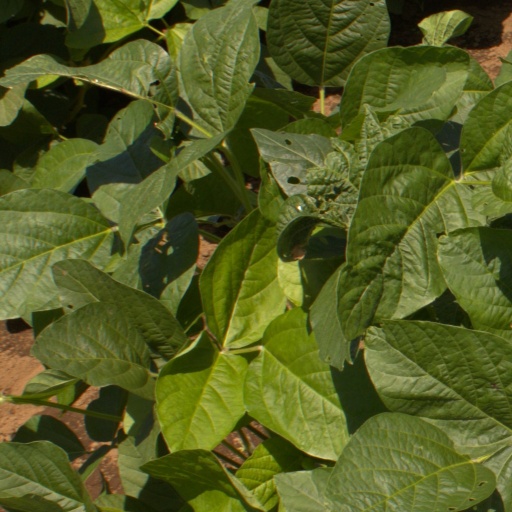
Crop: soybean